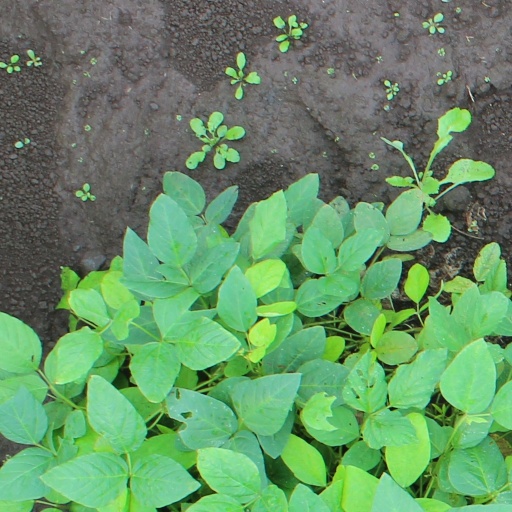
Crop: soybean